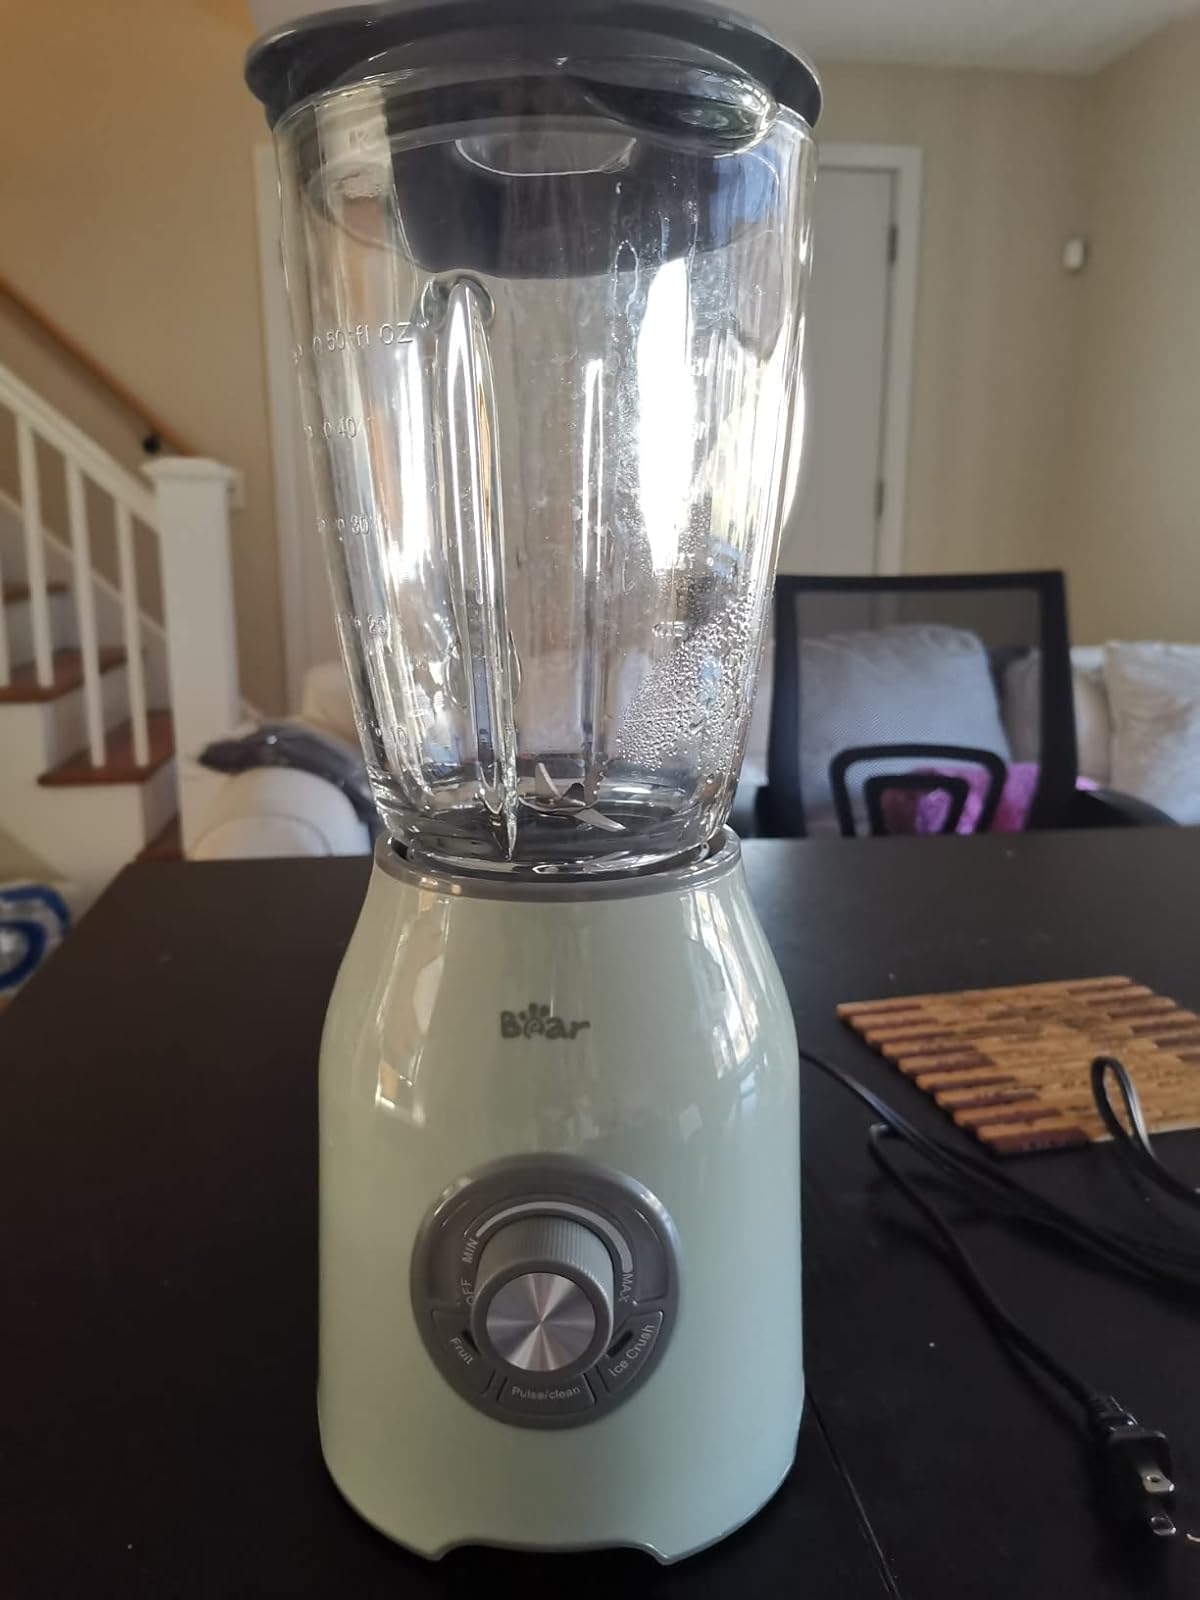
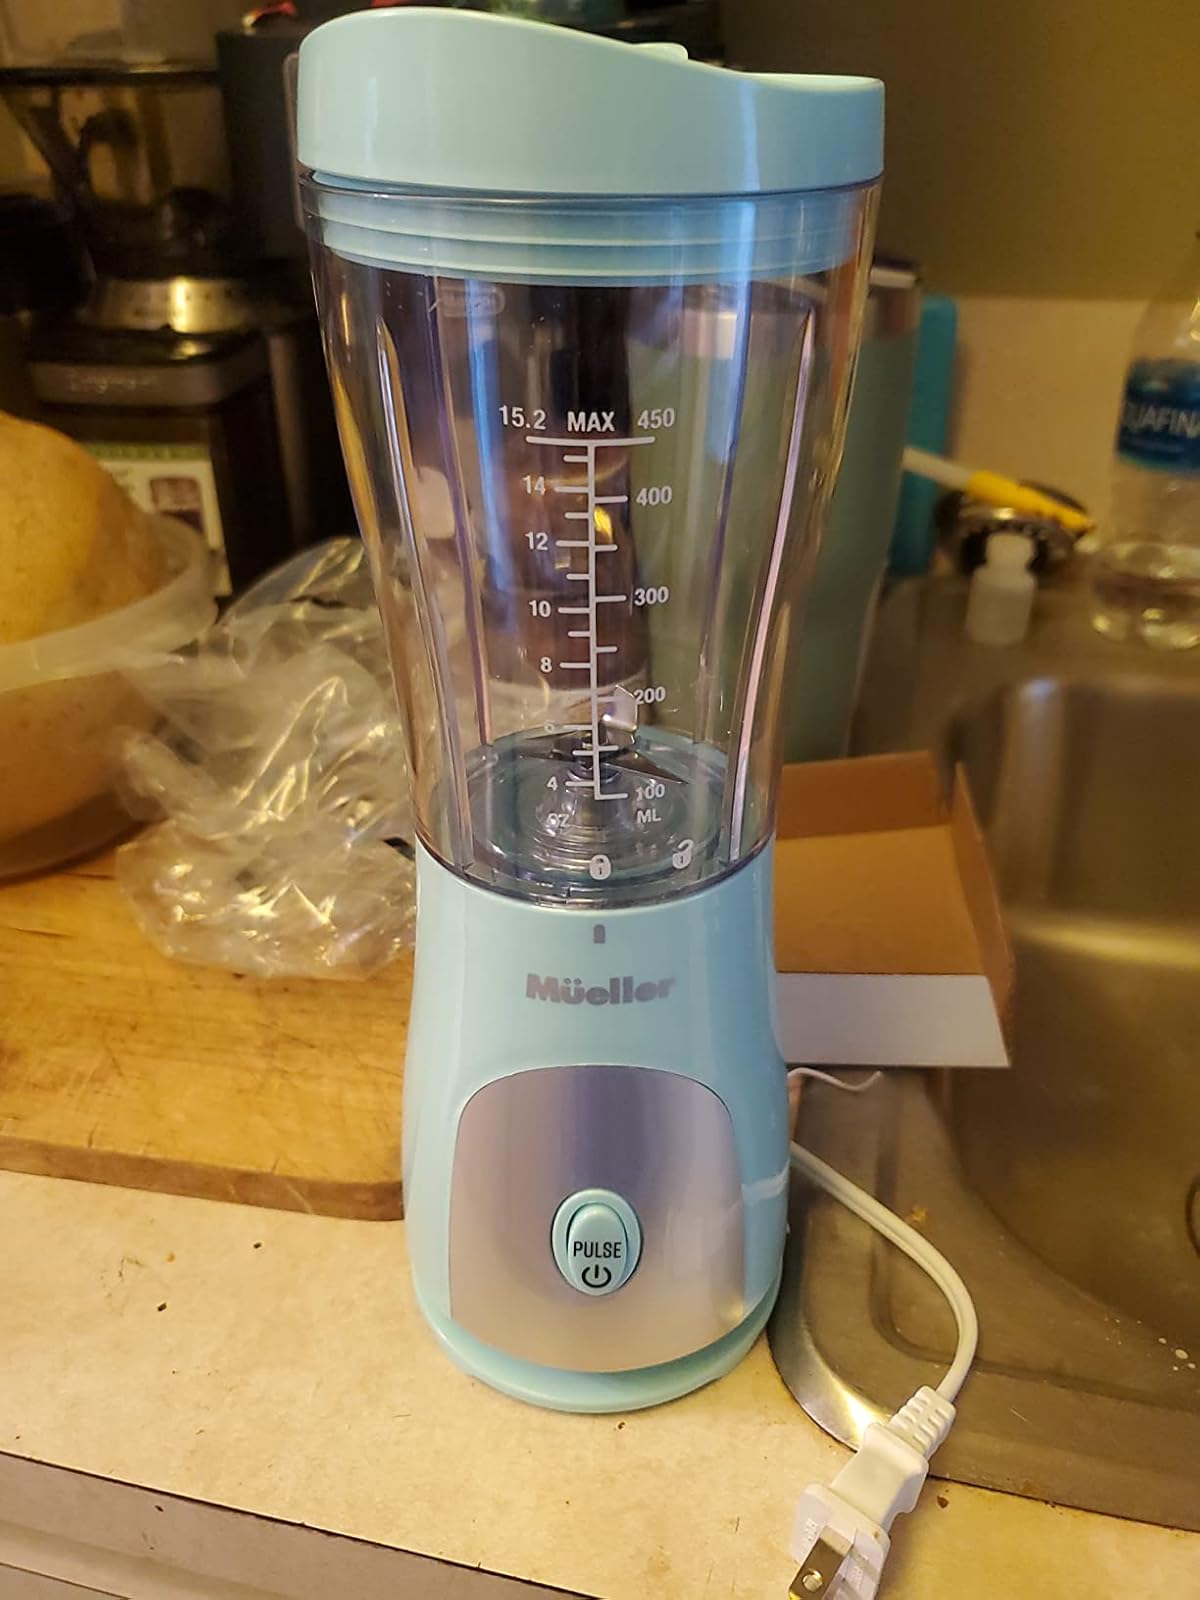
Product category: items_blender
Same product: no